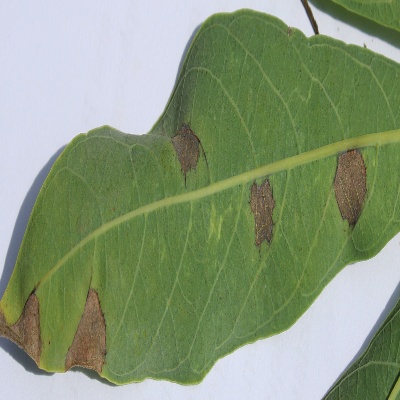
Crop: Cassava
Condition: bacterial blight